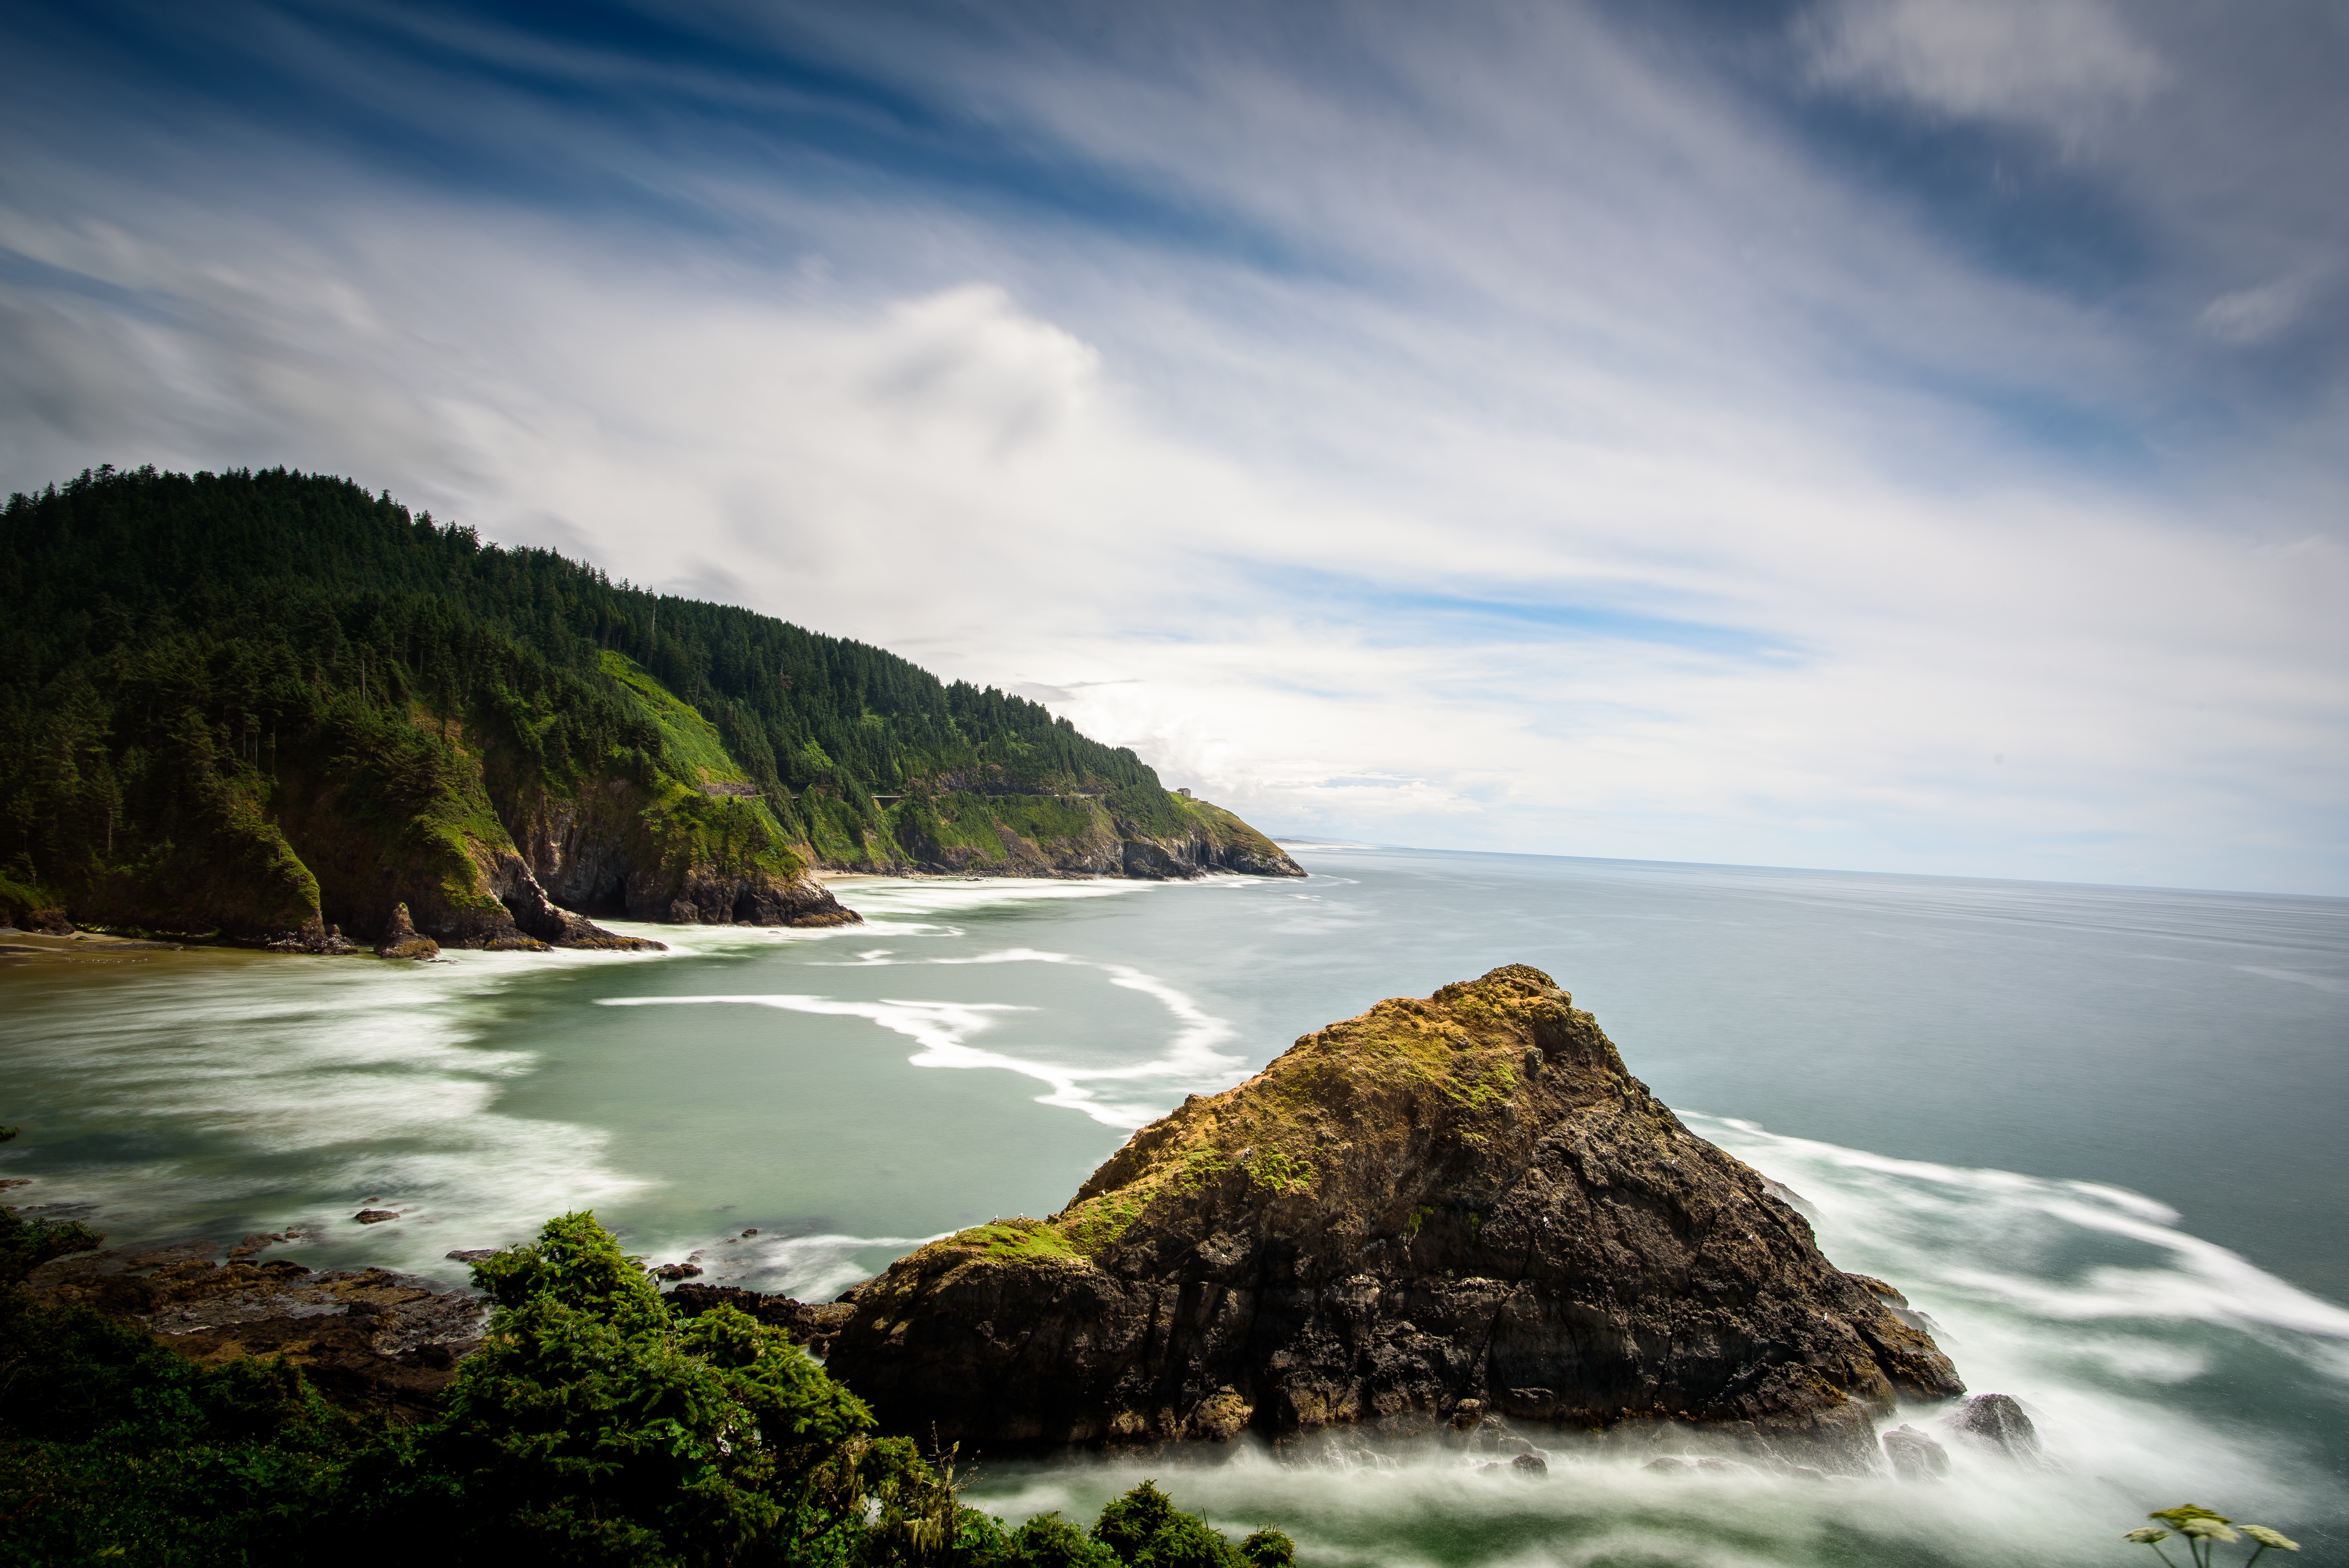
beach, landscape, sea, coast, water, nature, rock, ocean, horizon, cloud, sky, sunlight, shore, wave, cliff, cove, bay, terrain, material, body of water, loch, cape, landform, geographical feature, wind wave